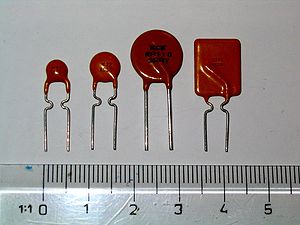
Selvnulstillende sikring
Selvnulstillende sikring - polyswitche.
En polymerisk positiv temperatur koefficient-modstand er en passiv elektronisk komponent anvendt til at beskytte mod strømfejl i elektroniske kredsløb.